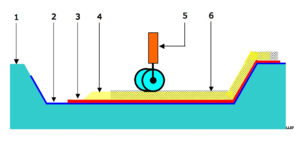
Le moulage au contact ou stratification au contact est un procédé entièrement manuel de mise en forme de plastiques renforcés, à température ambiante et sans pression. Ce procédé est le premier à avoir été employé pour le moulage des résines polyesters insaturés renforcées.